List of birds of Brazil

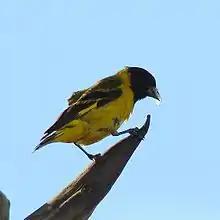
Hooded siskin

The wrens are mainly small and inconspicuous except for their loud songs. These birds have short wings and thin down-turned bills. Several species often hold their tails upright. All are insectivorous.